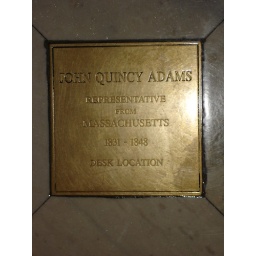
Where John Adams desk was in the original Capitol building